Tito Kayak

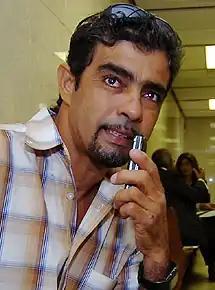
Tito Kayak, photographed inside a courthouse in Puerto Rico by Andre Kang for the newspaper Primera Hora

Alberto de Jesús Mercado (born 1958), better known as Tito Kayak, is an activist from Jayuya, Puerto Rico, and founder of the Puerto Rican environmental group, Amig@s Del Mar. The organization utilizes a dual approach, which they call "manatiburón (manatee/shark)", which Kayak describes as a combination of "peaceful and simple ways to fulfill our environmental ideals" (like the manatee), and the more “revolutionary approach" (like the shark), which is "only used when we are prohibited from working peacefully towards our goals of improving the environment." Kayak is best known for his activism against the damaging environmental effect of the U.S. Navy presence on Vieques.